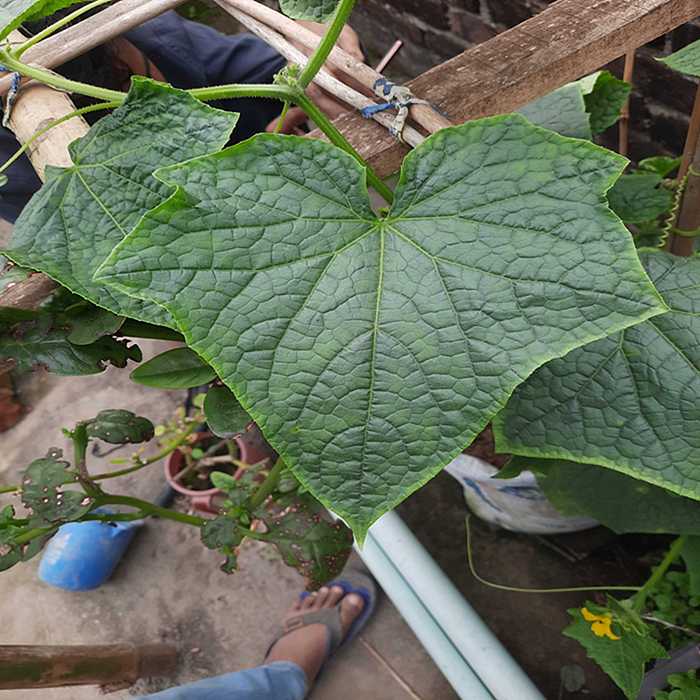
Plant: Cucumber
Label: Fresh leaf